Venture for America

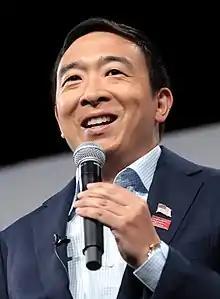
Venture for America founder Andrew Yang

In its first year, 2012, Venture for America placed 40 fellows in five cities: Cincinnati, Detroit, Las Vegas, New Orleans, and Providence.